Galgate

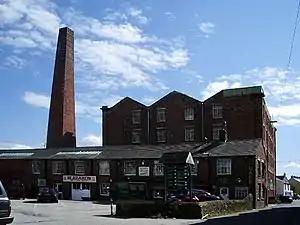
Built in 1851, this five-storey brick mill was the fourth on this site.

Due to its proximity to the Lancaster University campus, some students choose to rent houses in the village. There are at least two buses an hour towards Lancaster and Garstang.